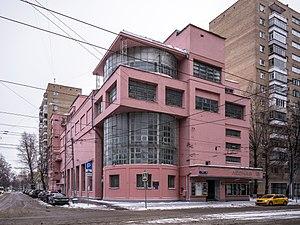
Le Club des travailleurs de Zouïev, ou Club Zuyev, à Moscou est une œuvre de premier plan de l'architecture constructiviste. Il a été conçu par Ilya Golosov en 1927 et achevé en 1929, l'ouverture ayant eu lieu le 4 février 1930.